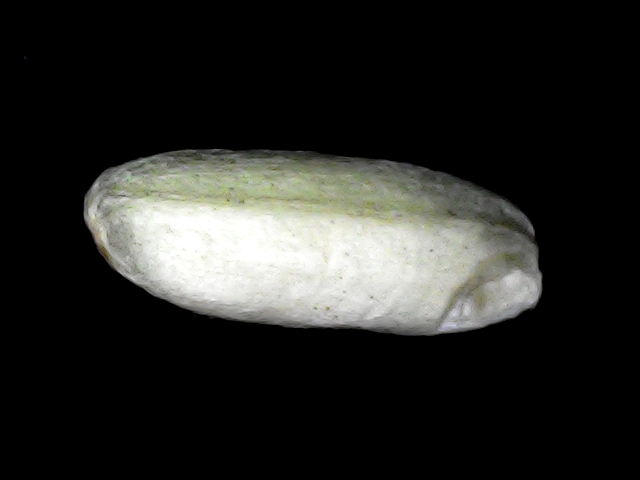
Rice variety: BD56